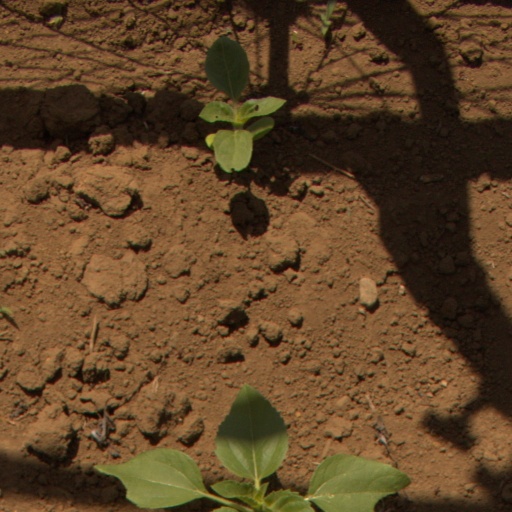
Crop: Jerusalem artichoke